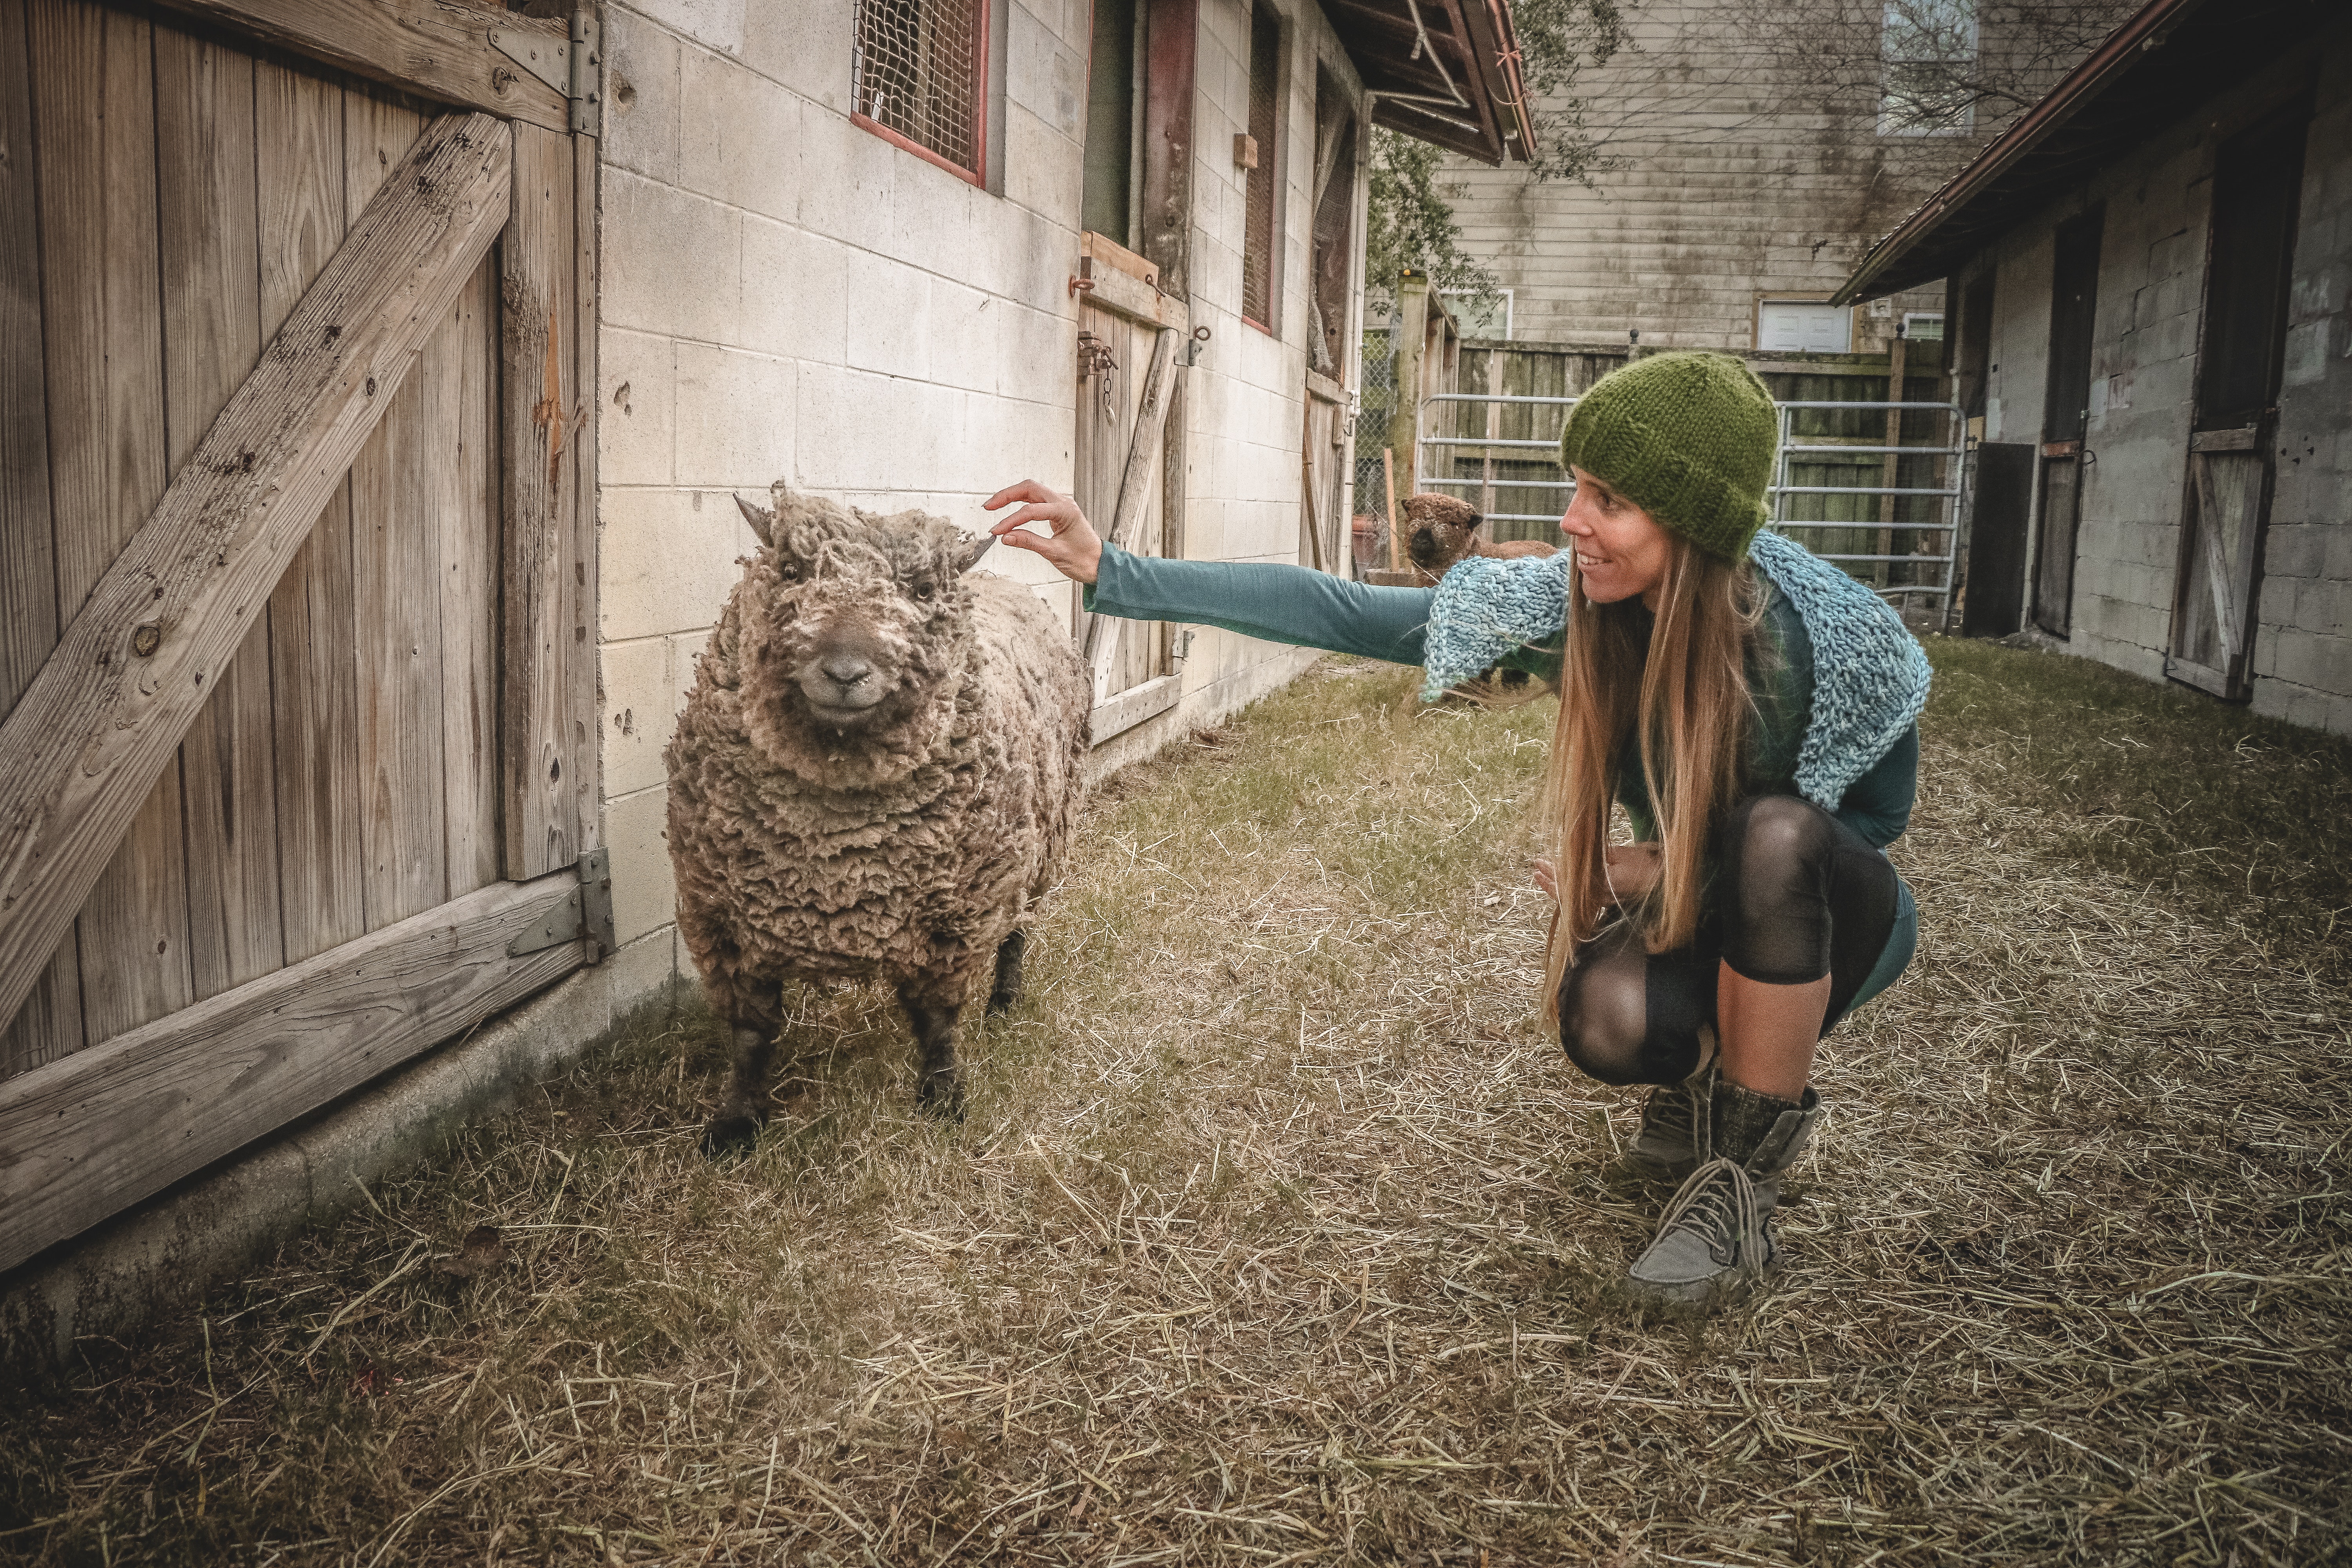
sheep, grass, tree, photography, fur, livestock, street